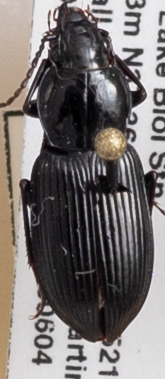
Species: Pterostichus mutus
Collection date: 2019-06-04
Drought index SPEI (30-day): -1.13
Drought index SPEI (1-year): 2.09
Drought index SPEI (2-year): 2.09